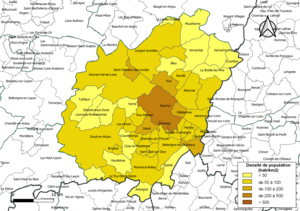
Carte des densités de population (millésimée 2016) des communes de la Communauté d'agglomération Saumur Val de Loire, département de Maine-et-Loire, France. Composition au 1er janvier 2019.
La communauté d'agglomération Saumur Val de Loire est une communauté d'agglomération française du Val de Loire, située dans le département de Maine-et-Loire et la région Pays de la Loire.